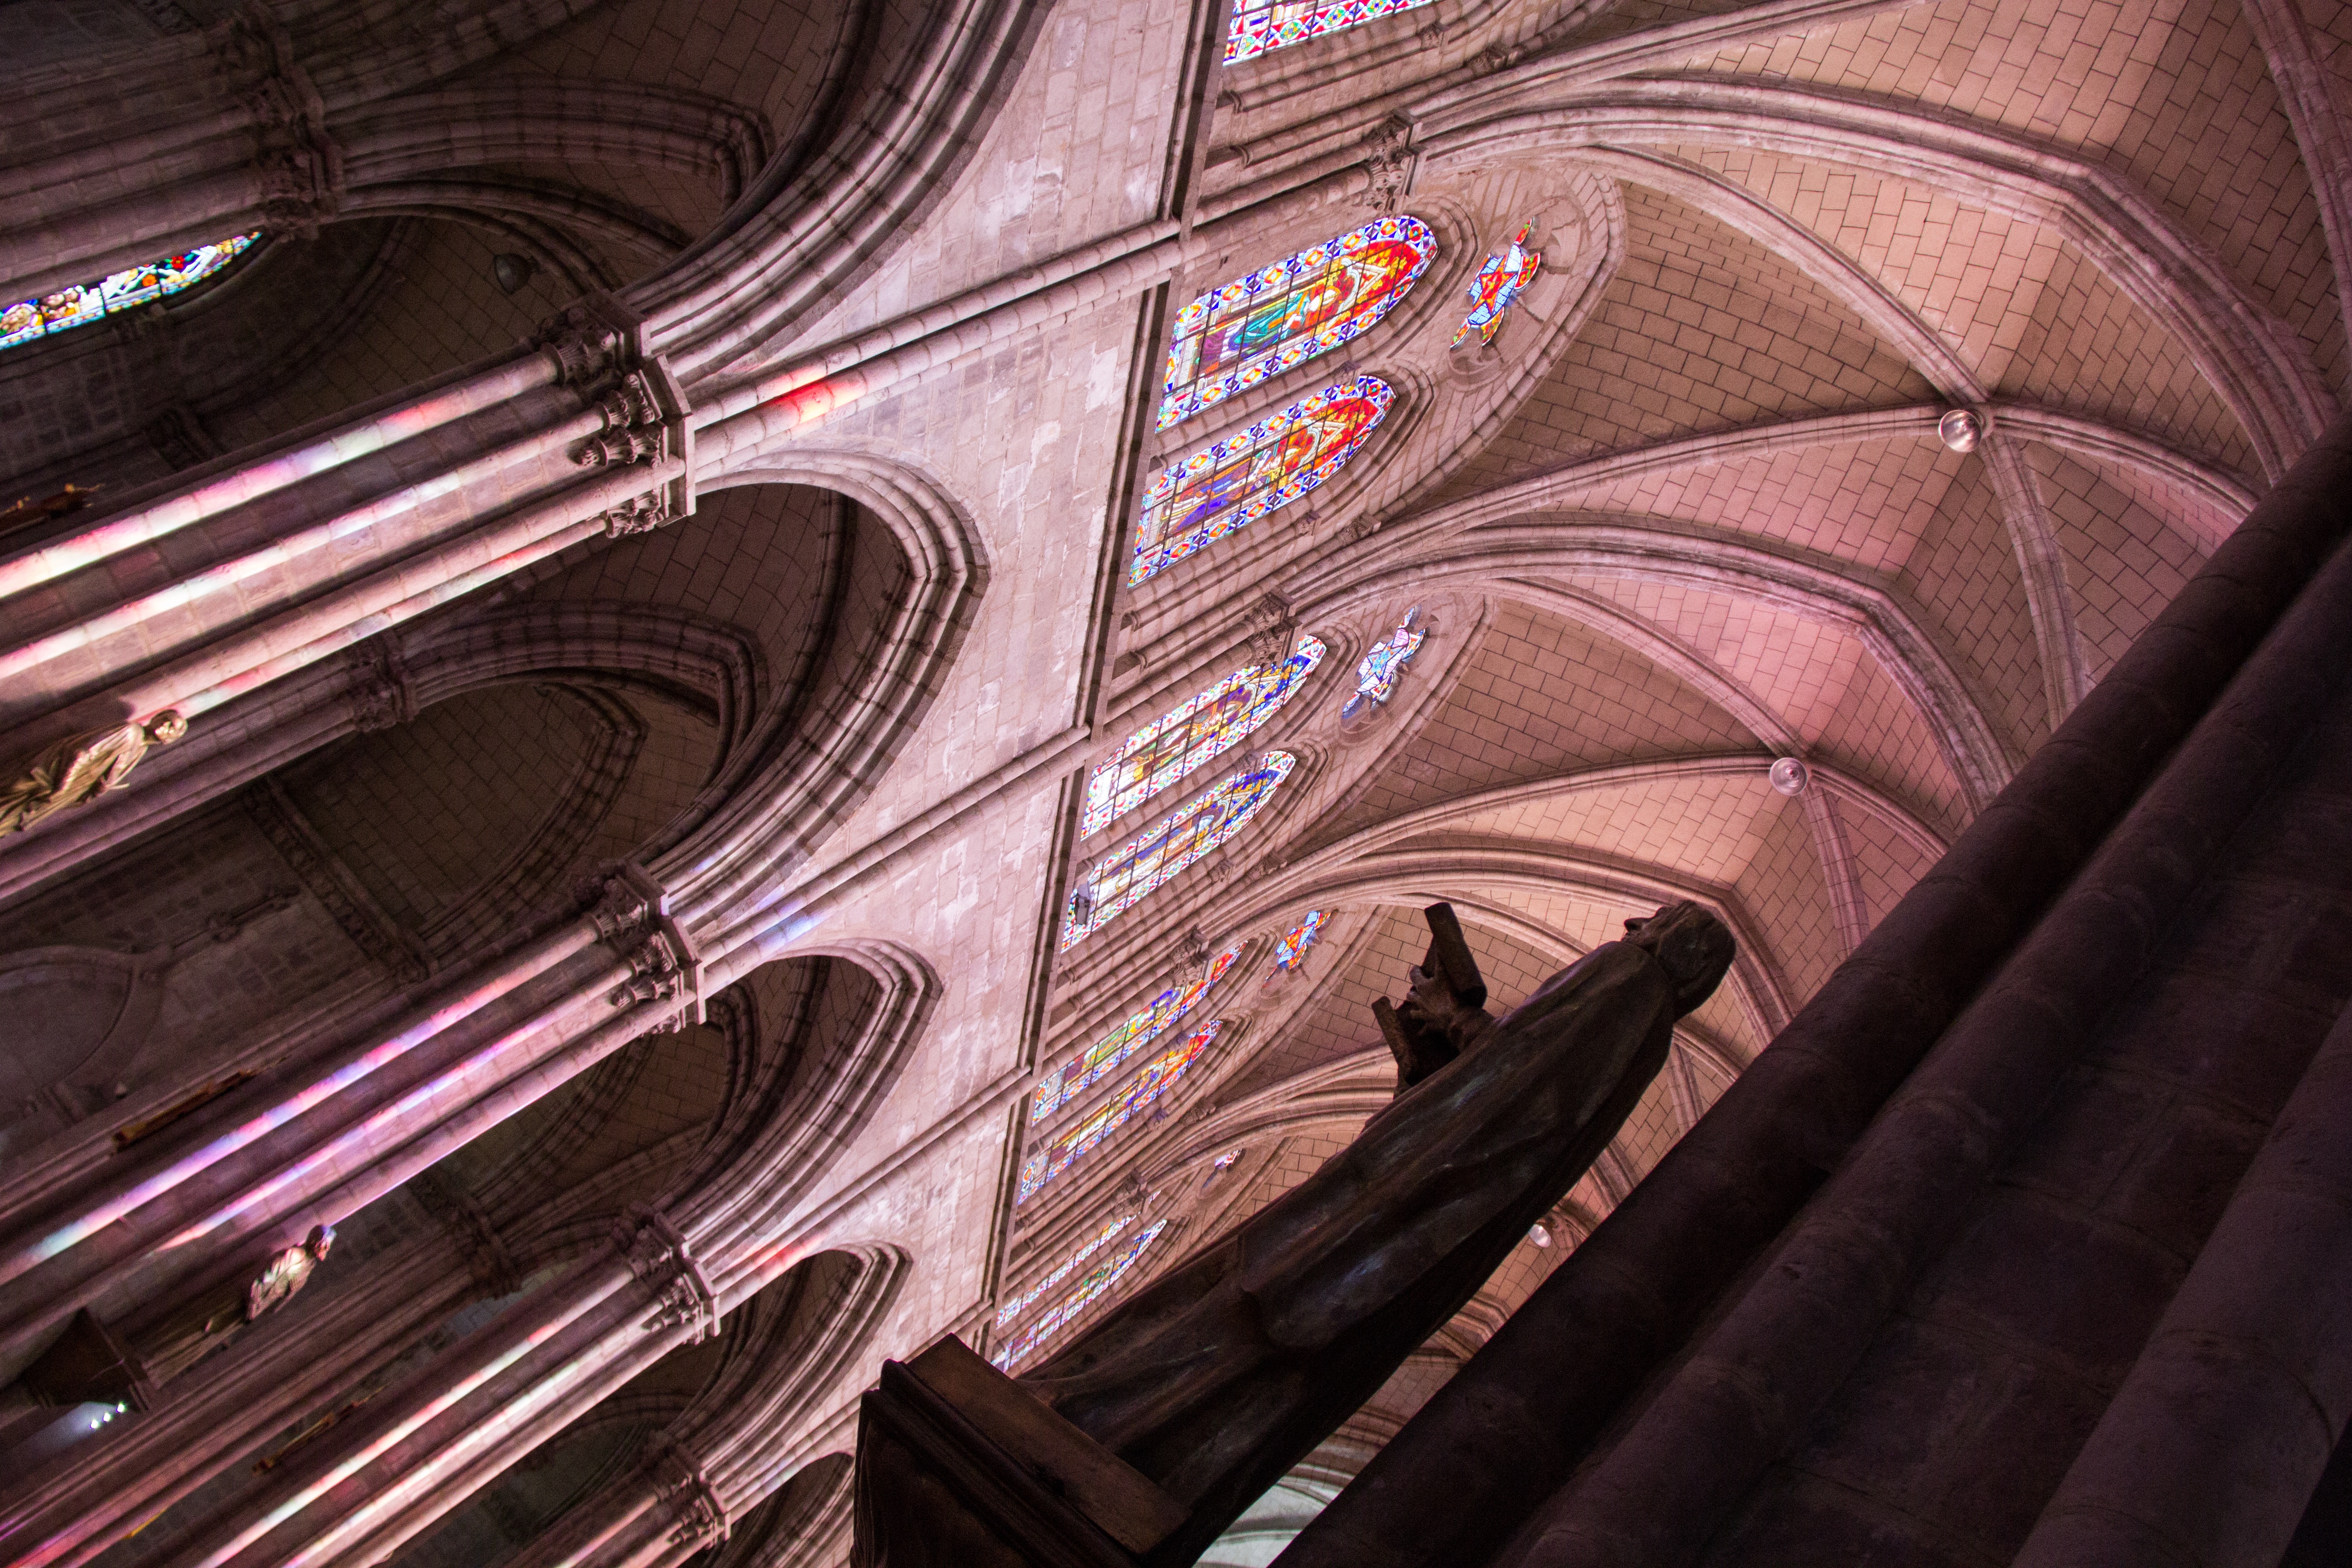
light, architecture, structure, wood, ceiling, line, color, interior design, temple, symmetry, shape